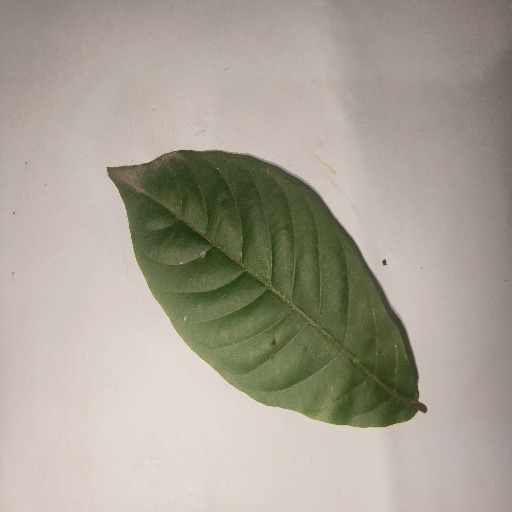
Species: HariTaki
Leaf condition: Healthy Leaf